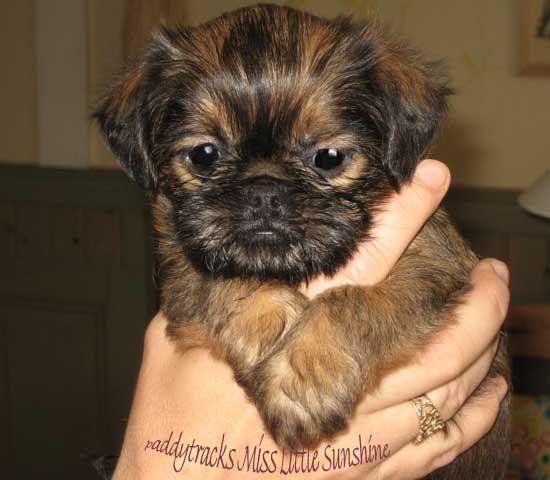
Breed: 209-n000042-Brabancon_griffo